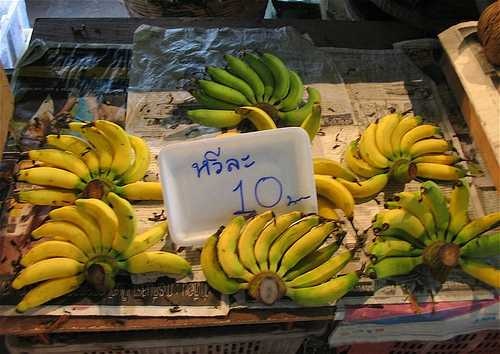
Label: Banana